Pterosaur

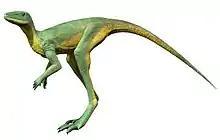
Life restoration of "Lagerpeton". Lagerpetids share many anatomical and neuroanatomical similarities with pterosaurs and may be close relatives

Even more productive was the Early Cretaceous Chinese Jehol Biota of Liaoning that since the 1990s has brought forth hundreds of exquisitely preserved two-dimensional fossils, often showing soft tissue remains. Chinese researchers such as Lü Junchang have again named many new taxa. As discoveries also increased in other parts of the world, a sudden surge in the total of named genera took place. By 2009, when they had increased to about ninety, this growth showed no sign of levelling-off. In 2013, M.P. Witton indicated that the number of discovered pterosaur species had risen to 130. Over ninety percent of known taxa has been named during the "renaissance". Many of these were from groups the existence of which had been unknown. Advances in computing power enabled researchers to determine their complex relationships through the quantitative method of cladistics. New and old fossils yielded much more information when subjected to modern ultraviolet light or roentgen photography, or CAT-scans. Insights from other fields of biology were applied to the data obtained. All this resulted in a substantial progress in pterosaur research, rendering older accounts in popular science books completely outdated.